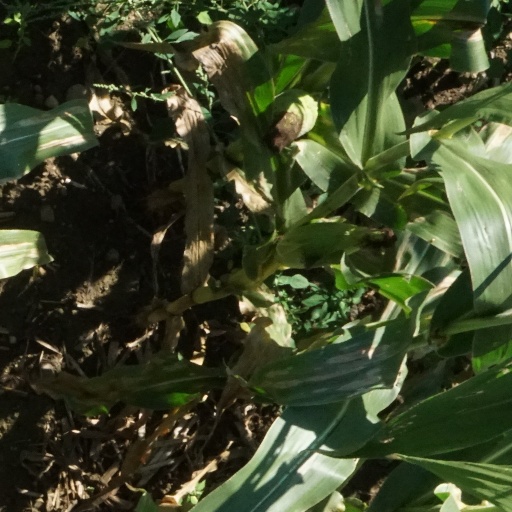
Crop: maize; corn